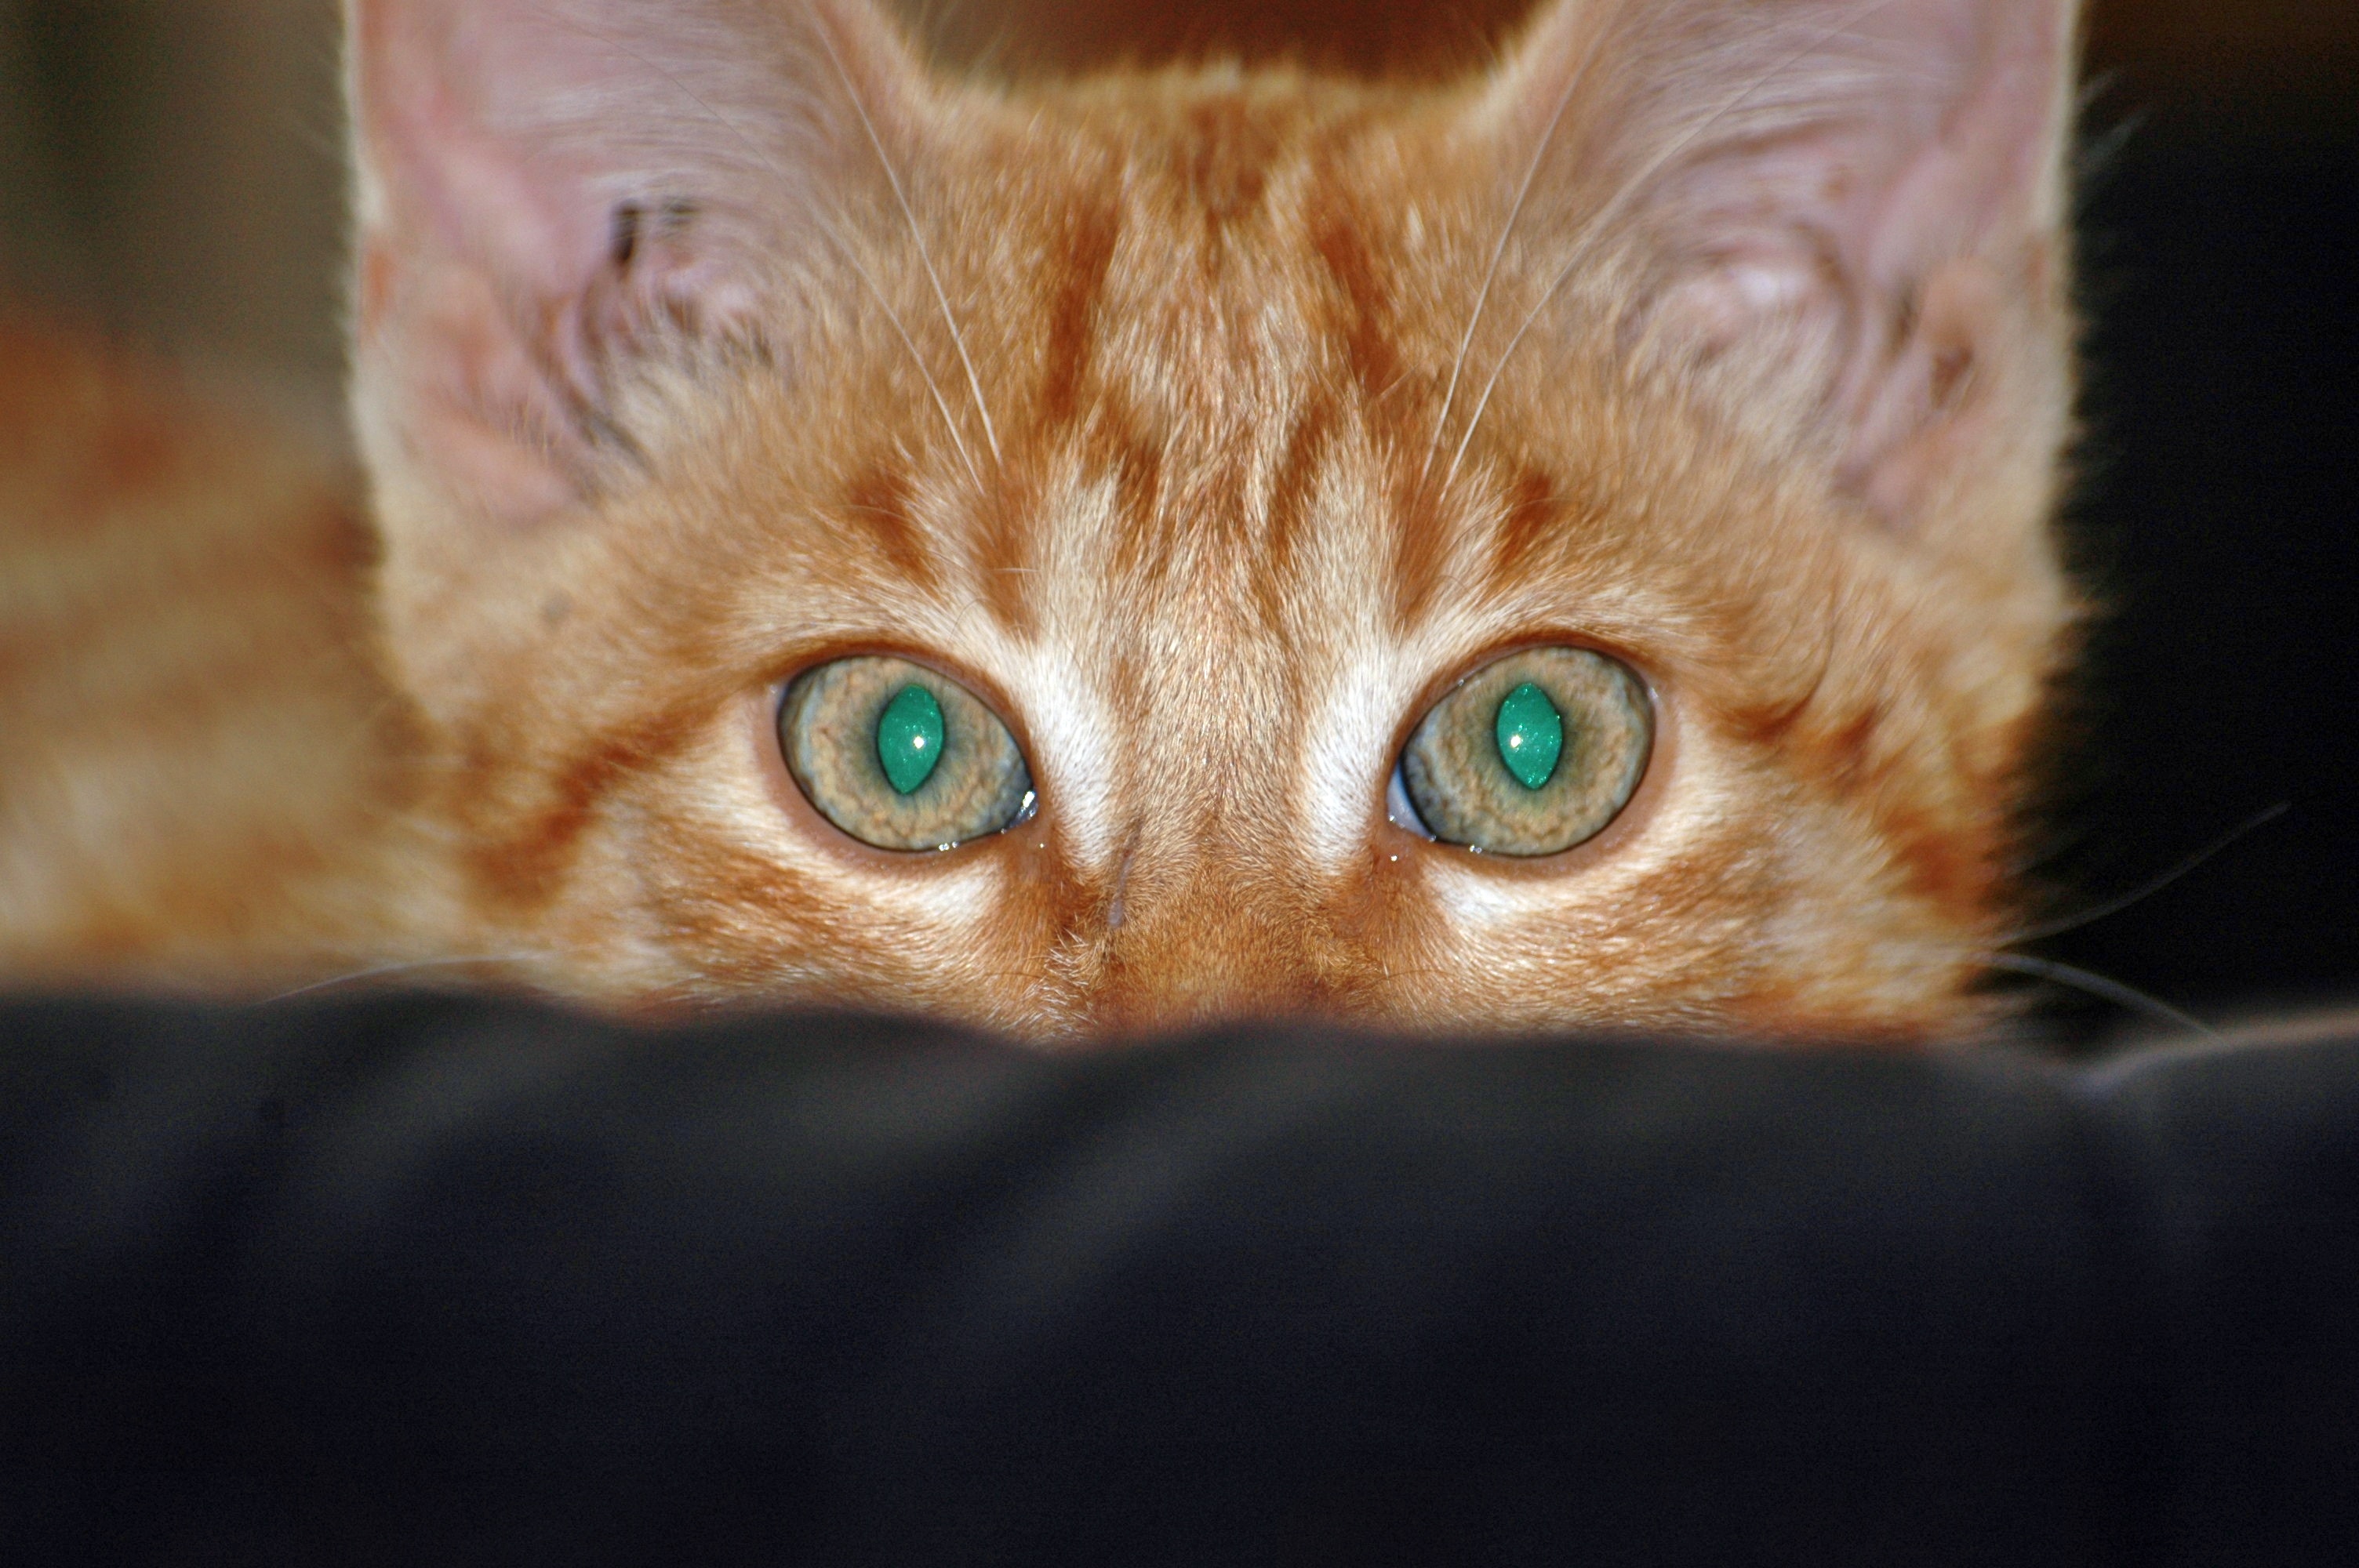
watch, view, kitten, cat, mammal, close up, nose, whiskers, vertebrate, macro photography, vigilant, bengal, small to medium sized cats, cat like mammal, carnivoran